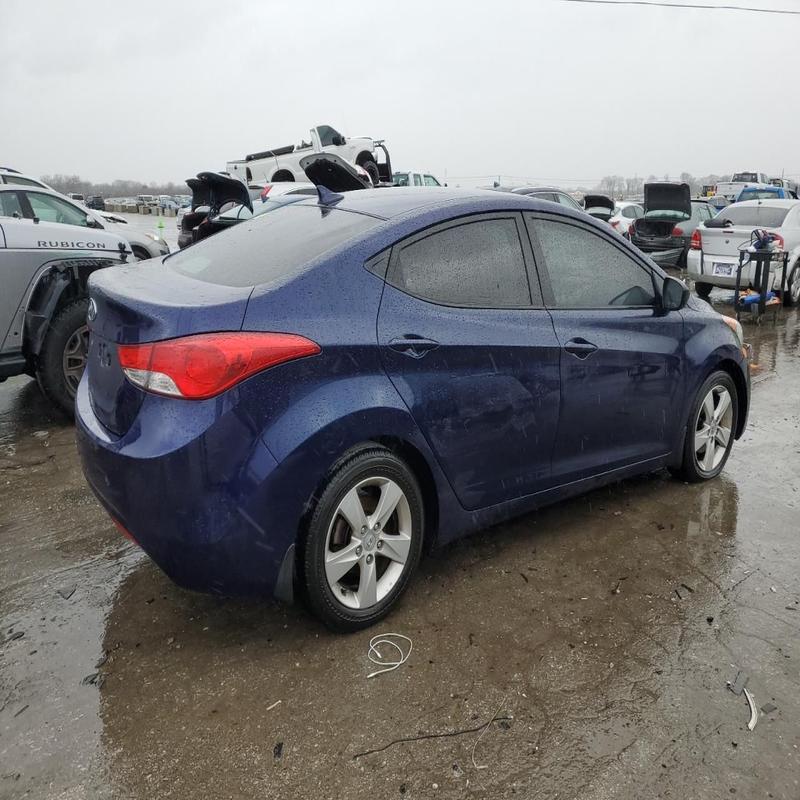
Aucun dommage détecté.
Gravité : aucun